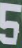
Number: 5